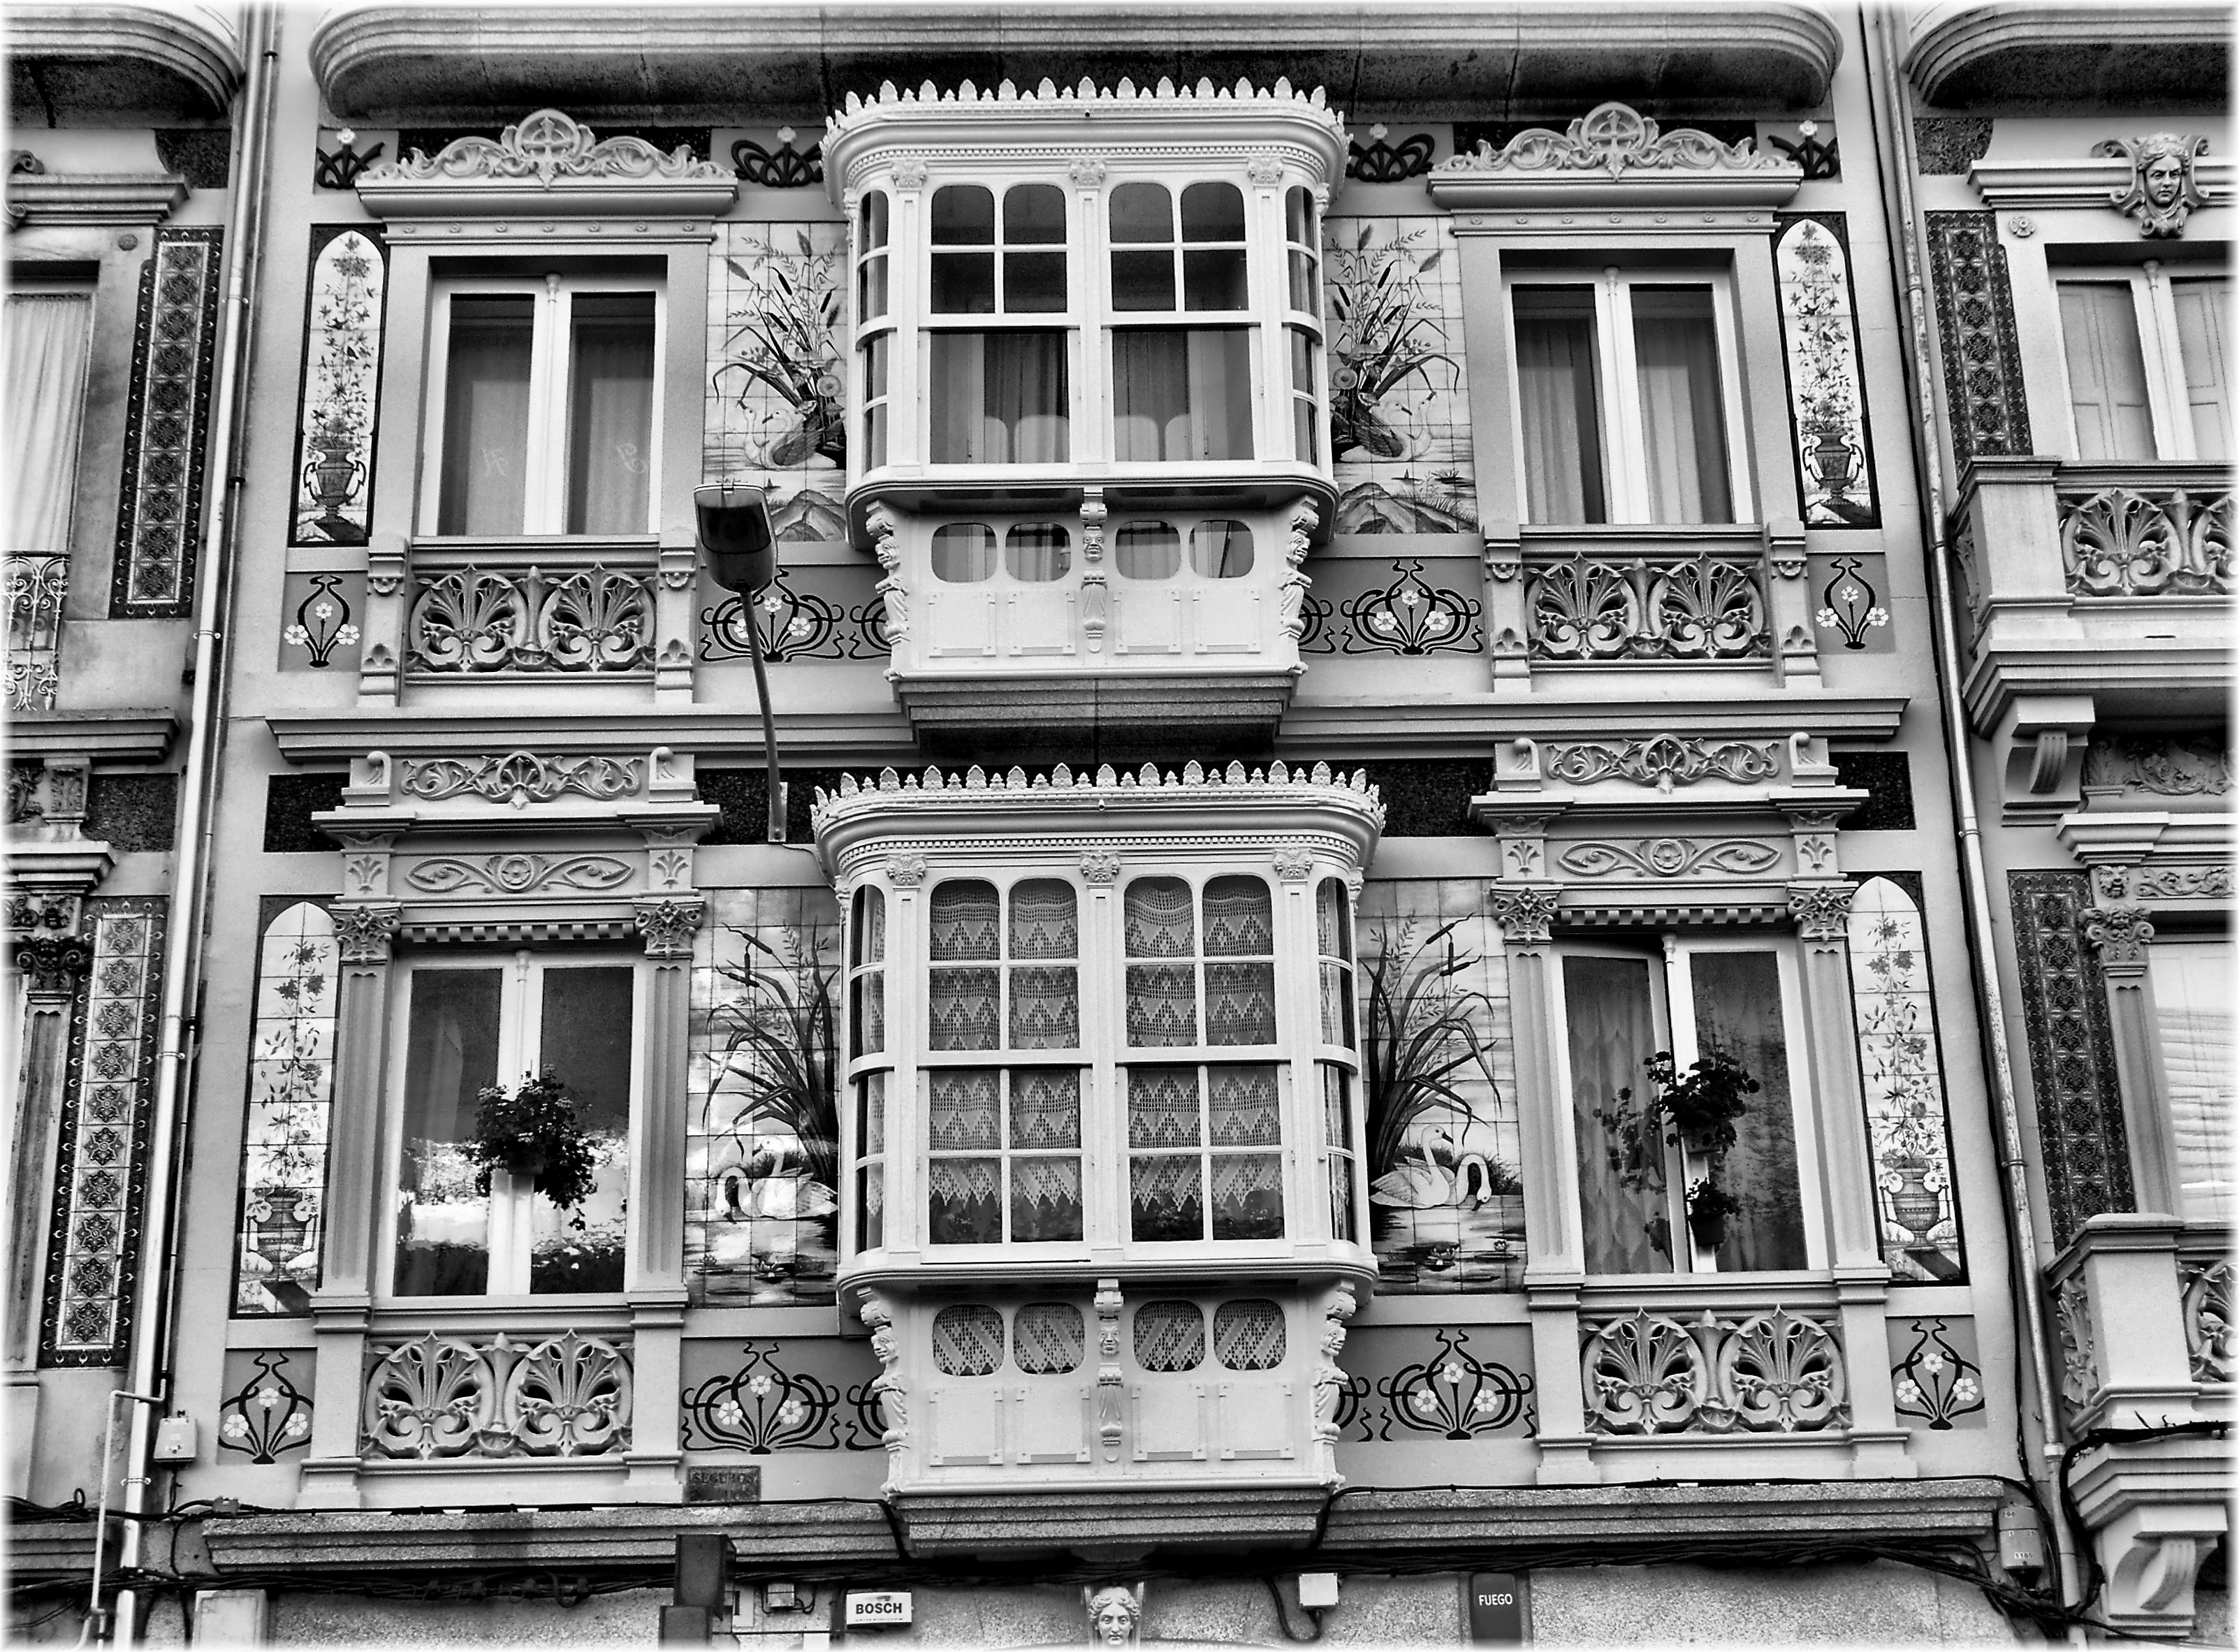
black and white, architecture, street, mansion, house, window, city, urban, europe, facade, monochrome, bw, spain, espagne, arquitectura, europa, galicia, history, ciudad, blancoynegro, espanha, cidade, bn, espana, metropolis, galiza, corunna, galice, arquitecture, urbe, brancoenegro, lacoruna, acoru a, coru a, urban area, monochrome photography